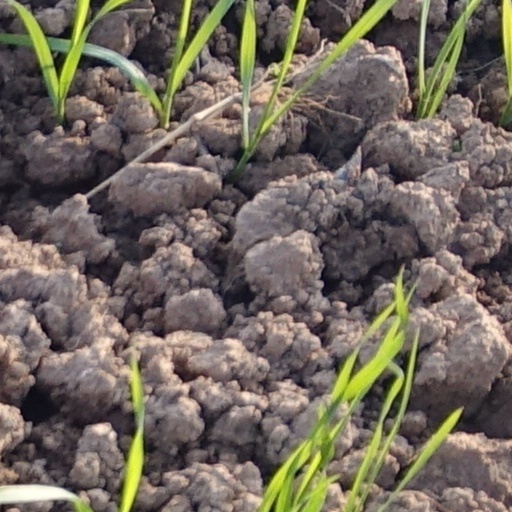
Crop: wheat